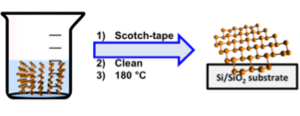
Le phosphorène est un allotrope du phosphore qui se présente comme un matériau bidimensionnel. Il peut être vu comme un feuillet atomique de phosphore noir, de la même façon que le graphène est un feuillet atomique de graphite. Contrairement à ce dernier, le phosphorène possède une bande interdite de largeur semblable à celle des semiconducteurs usuels. Il a été produit pour la première fois en 2014 par exfoliation mécanique.